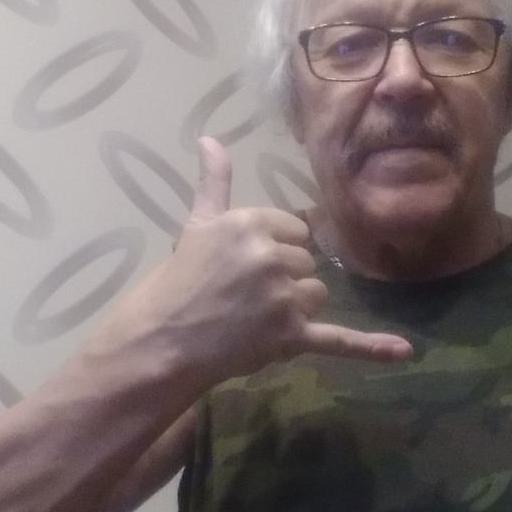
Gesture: call